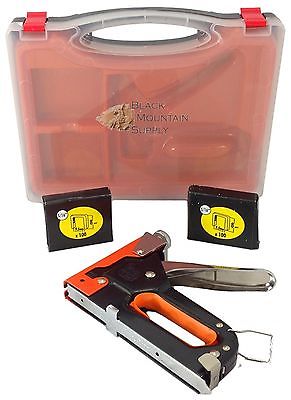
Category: stapler